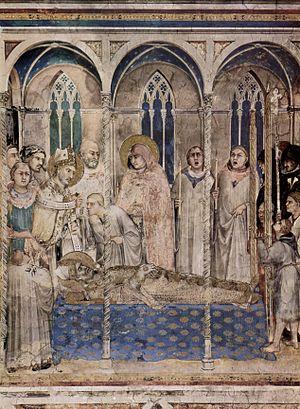
Saint Martin de Tours, aussi nommé Martin le Miséricordieux, ou encore saint Martin des Champs, né dans l'Empire romain, plus précisément à Savaria, dans la province romaine de Pannonie, en 316, et mort à Candes, en Gaule, le 8 novembre 397, est l'un des principaux saints de la chrétienté et le plus célèbre des évêques de Tours avec Grégoire de Tours.